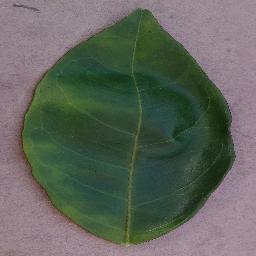
Label: Orange___Haunglongbing_(Citrus_greening)